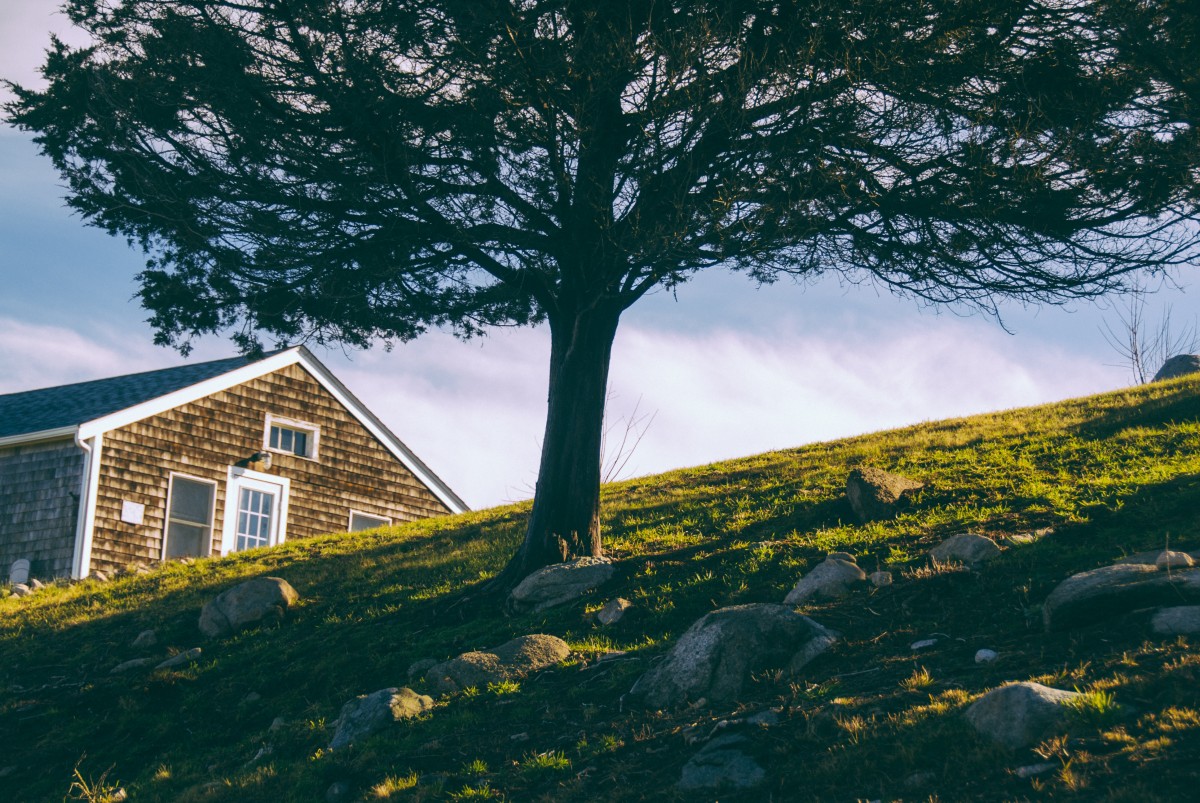
Tags: nature, grass, rock, mountain, sky, field, farm, house, sunlight, leaf, hill, flower, wind, slope, autumn, rural area